Roșia Montană

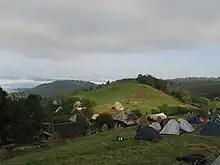
Tourists' tents alongside locals houses in Roșia Montană during the FânFest in 2007

In Roșia Montană, each year since 2004, in August, several NGOs have organized a free music festival in aid of the "Save Roșia Montană" campaign. "FânFest" ("Fân" means "hay" in Romanian) has featured many big Romanian bands and singers, such as Ada Milea, Luna Amară, Shukar Collective, Timpuri Noi, Sarmalele Reci, and, from the Republic of Moldova, Zdob și Zdub. All artists perform "pro bono" in aid of the campaign and to celebrate artistic diversity and multiculturalism.